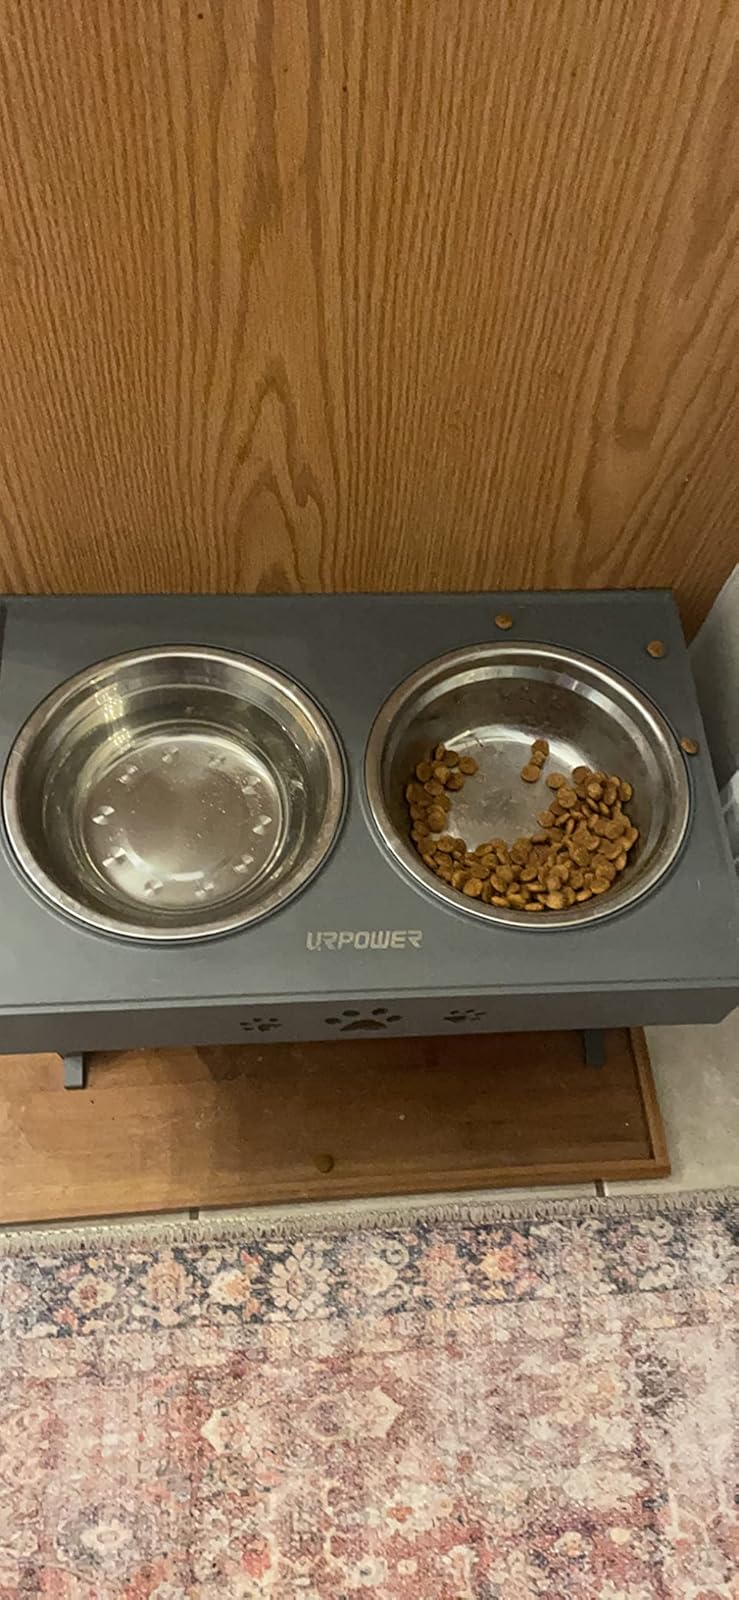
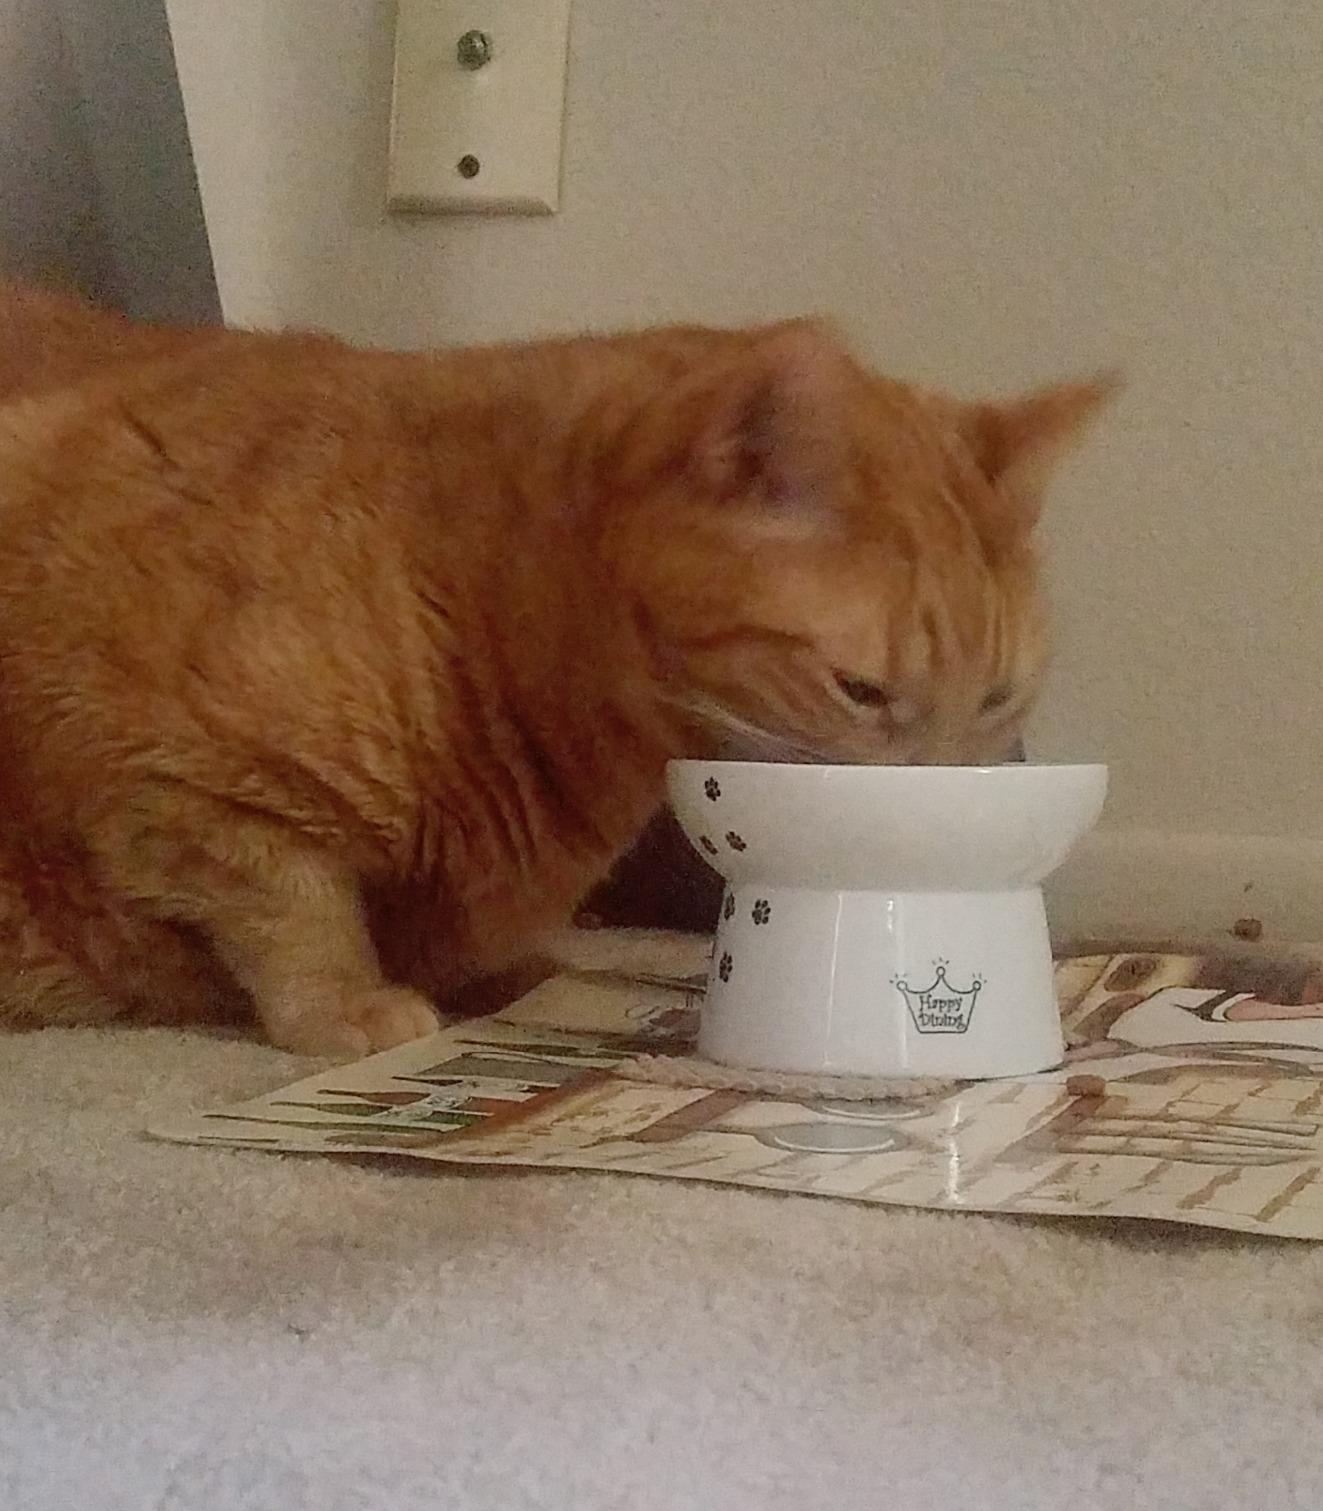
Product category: items_bowl
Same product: no